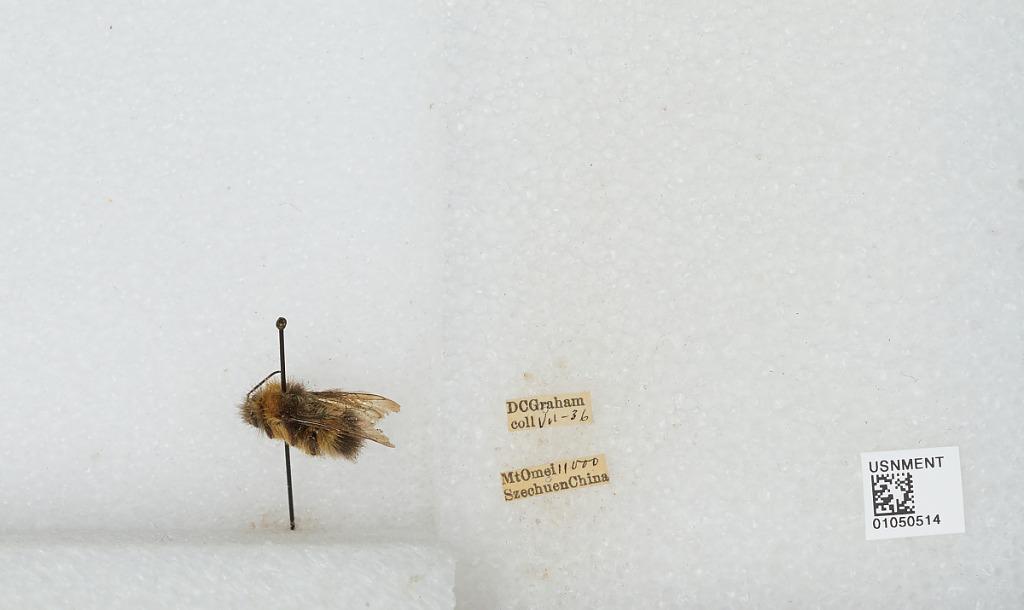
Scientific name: Bombus sp.
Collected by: D. Graham
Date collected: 1936-7-
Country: China
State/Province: Sichuan
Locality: Mount Emei